Verreaux's eagle

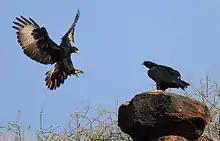
A breeding pair of Verreaux's eagles.

Two species comprise considerably more than half of (often more than 90% of) the Verreaux's eagle's diet: the Cape hyrax ("Procavia capensis") and the yellow-spotted rock hyrax ("Heterohyrax brucei"). Few other accipitrids are as singularly specialized to hunt a single prey family as Verreaux's eagles, perhaps excluding the snail kite ("Rostrhamus sociabilis") and the slender-billed kite ("Helicolestes hamatus") with their specialization on "Pomacea" snails. Not even accipitrids named after their staple food are known to be as specialized, i.e. the bat hawk ("Macheiramphus alcinus"), palm-nut vulture ("Gypohierax angolensis"), lizard buzzard ("Kaupifalco monogrammicus") and perhaps the rufous crab hawk ("Buteogallus aequinoctialis"). Certainly, the Verreaux's eagle has the most conservative diet of "Aquila" species, though the diet is more diverse in South Africa than in Zimbabwe.